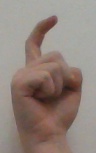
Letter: ra